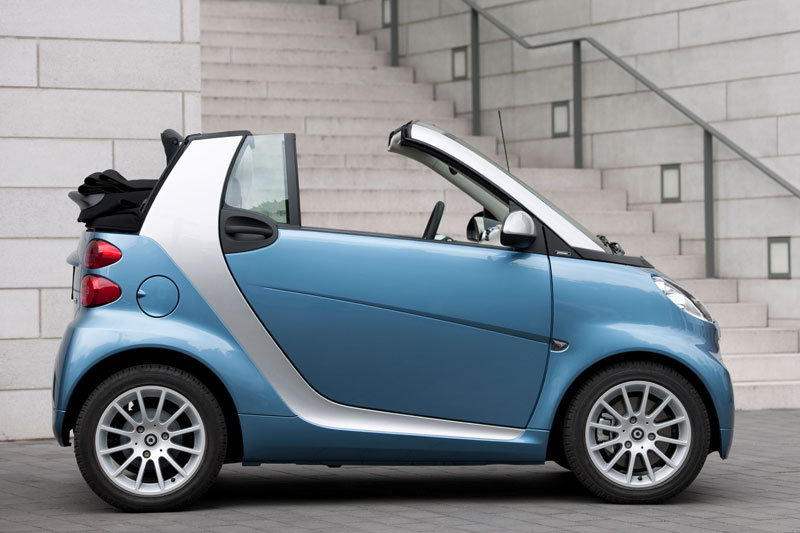
Car model: 2012 smart fortwo Convertible